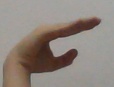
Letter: jeem